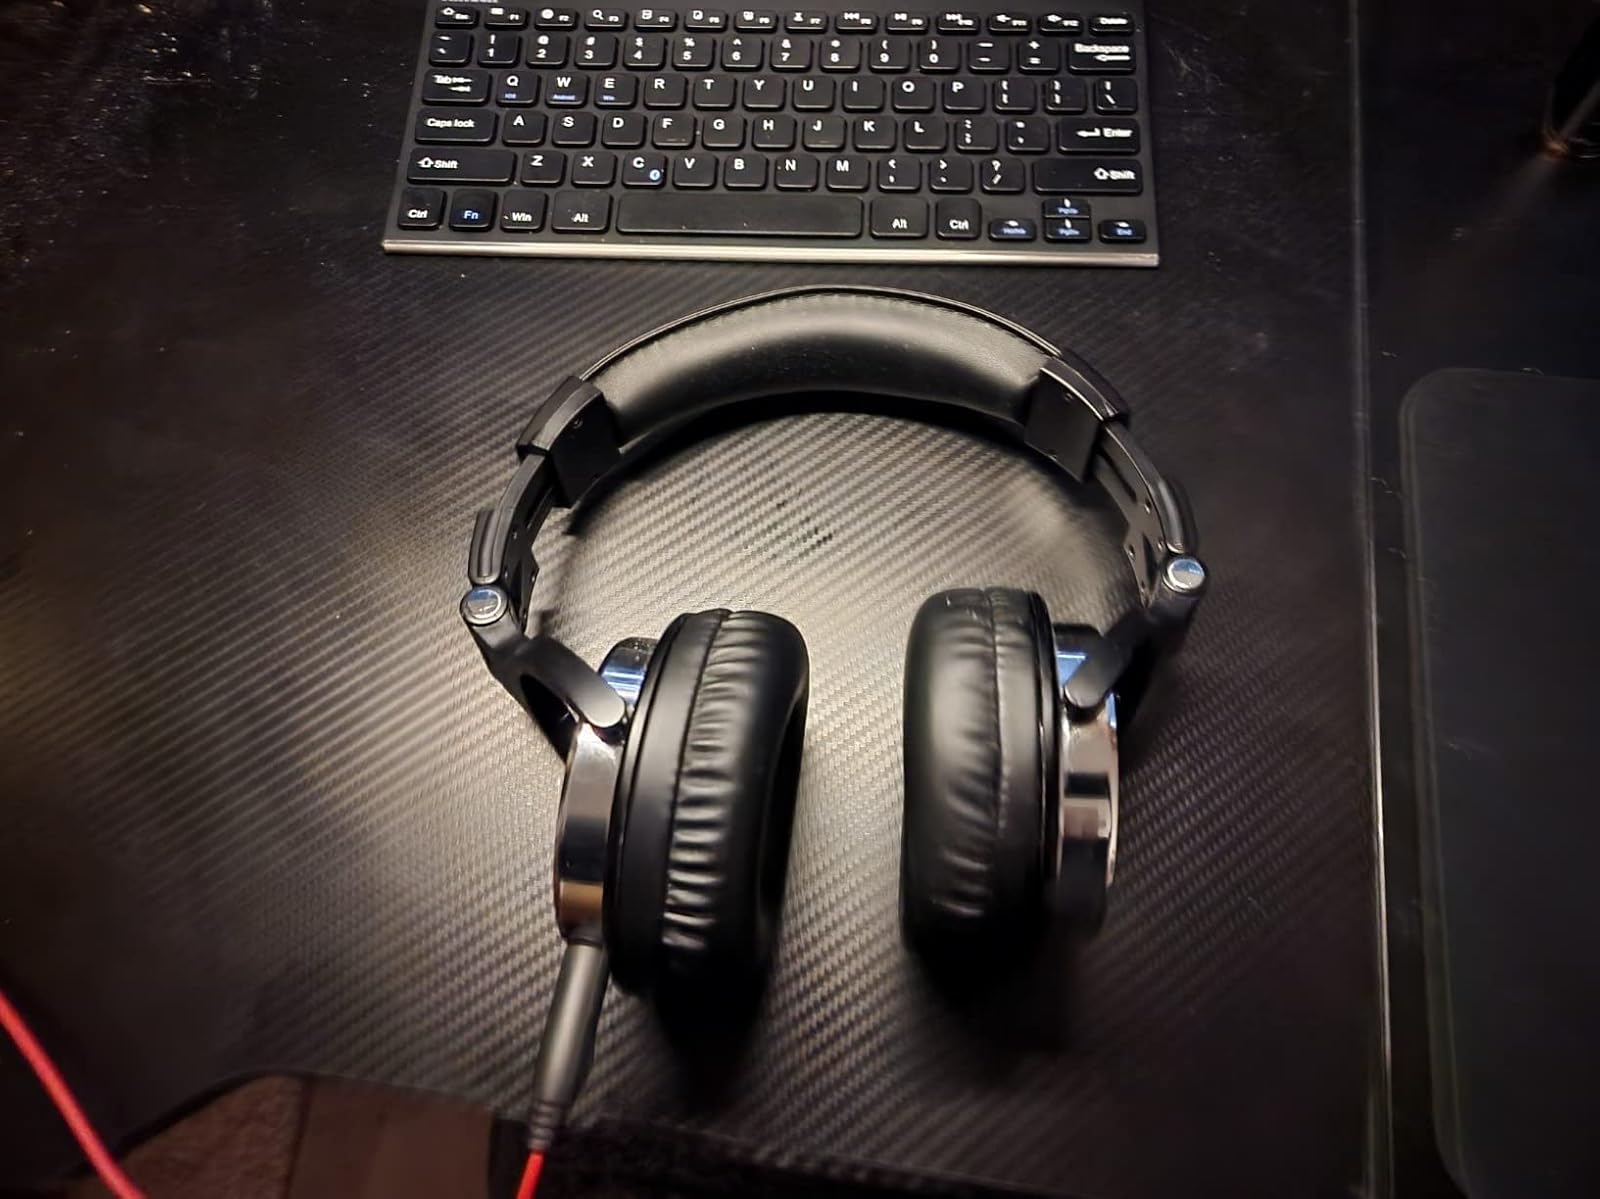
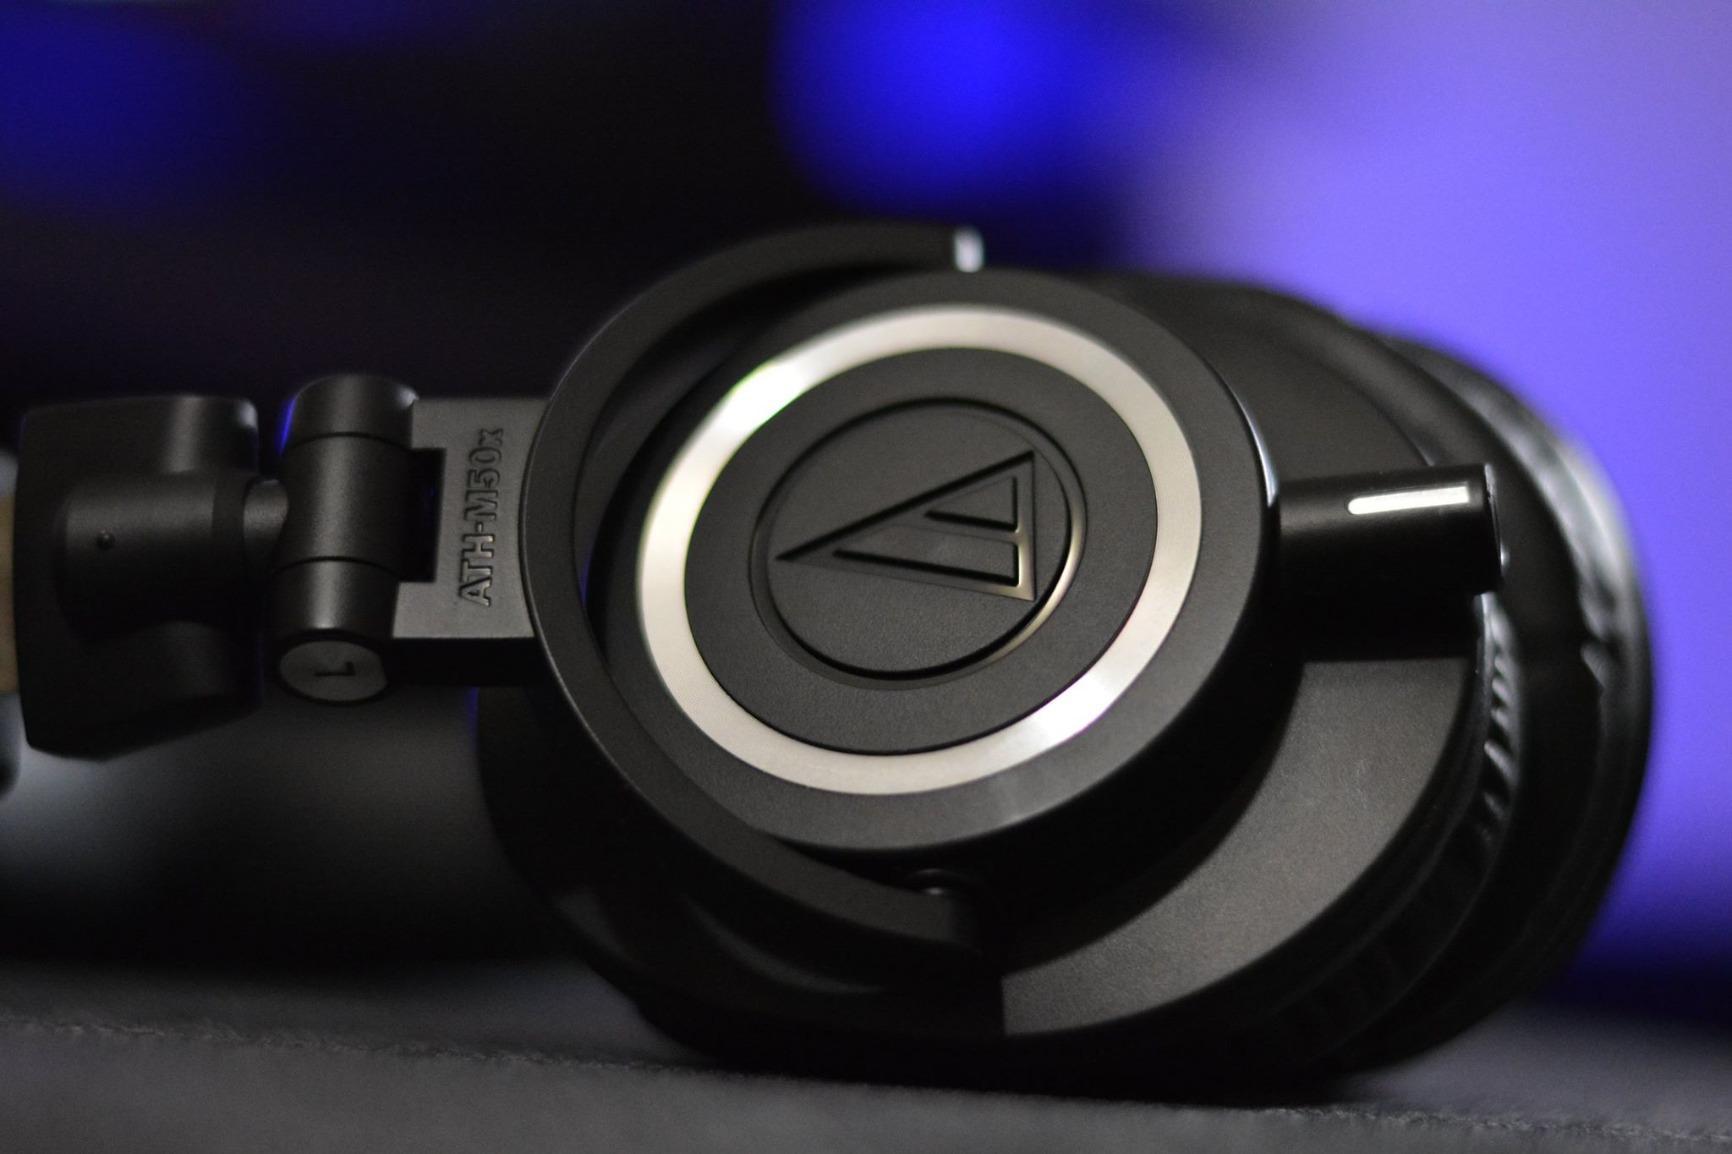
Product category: headphones
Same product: no